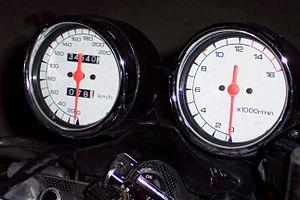
Le compte-tours d'un 400 GSFN Bandit. Inscriptions noires sur fond blanc.
La GSF Bandit est une gamme de motos de type roadster, du constructeur japonais Suzuki. Elle se décline en de nombreuses cylindrées, allant de 250 à 1 250 cm³. Toutes ont la particularité de disposer d'un moteur à quatre temps en ligne et à deux arbres à cames.